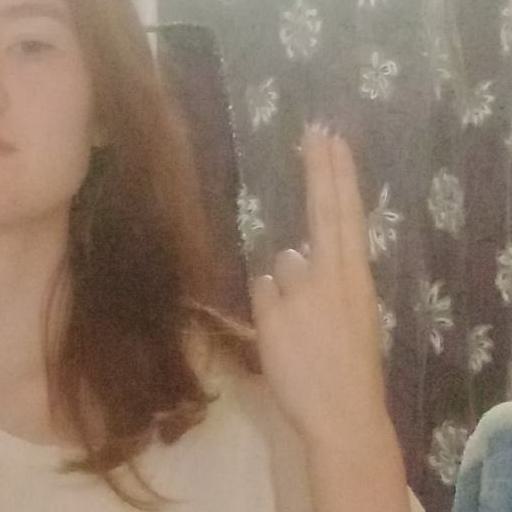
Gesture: two_up_inverted